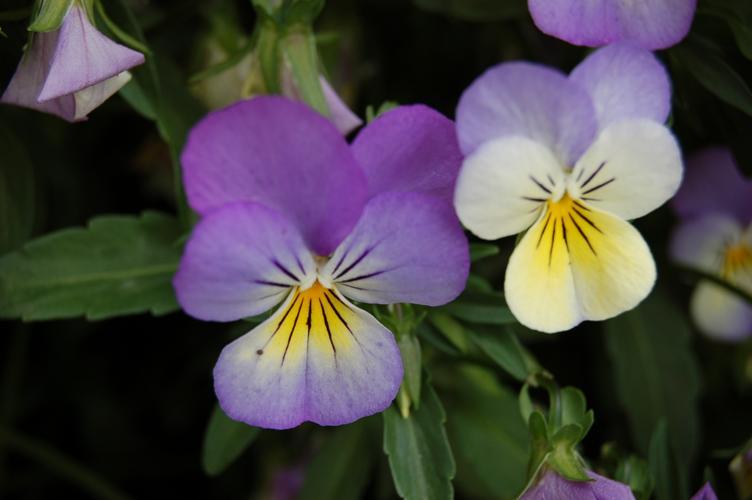
Label: wild pansy